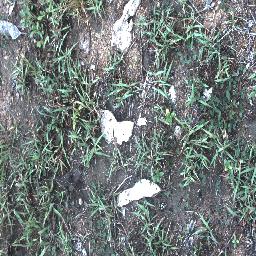
Label: negative